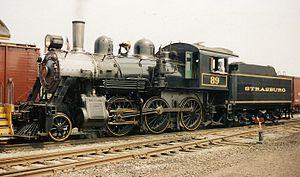
La disposition des essieux d'un matériel roulant ferroviaire concerne l'ensemble des organes compris entre les rails et la suspension élastique et constituant le train de roulement : roues, jantes, essieux, boîtes d'essieux, coussinets...